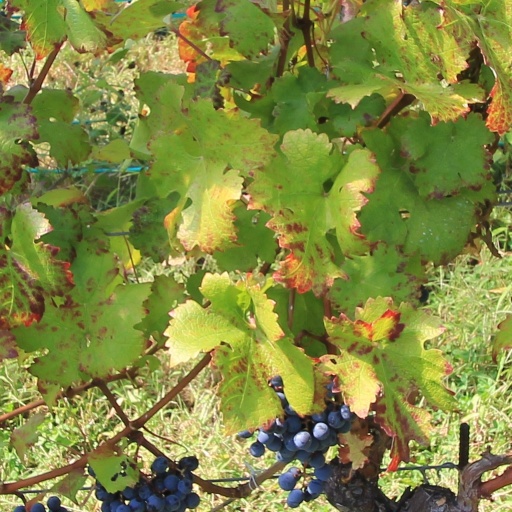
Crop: grape